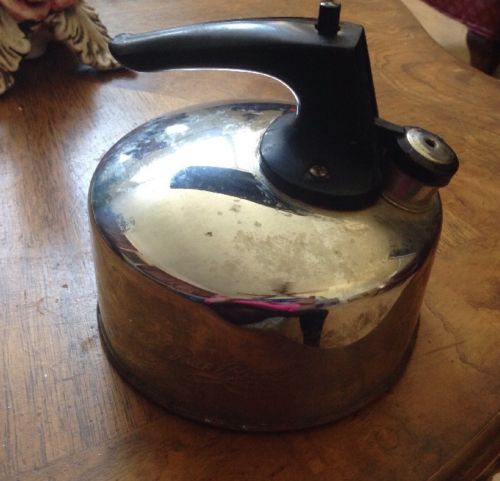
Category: kettle